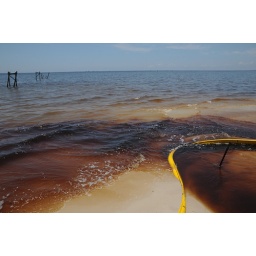
oil in water and oil on beach with boom__7313 web